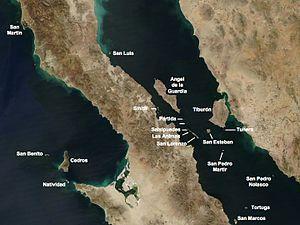
Îles de Basse-Californie nord
L'Île de San Esteban est une petite île du Golfe de Californie, dans la mer de Cortès, au Mexique. Elle se trouve au sud-ouest de Tiburón.
San Pedro Nolasco est une île mexicaine située dans le golfe de Californie au large des côtes de l'État de Sonora.
San Marcos est une petite île mexicaine située dans le golfe de Californie au large des côtes de la Basse-Californie du Sud.